The Greatest Silence: Rape in the Congo

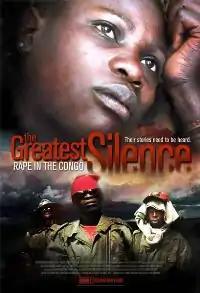

The Greatest Silence: Rape in the Congo is a 2007 documentary film directed by Lisa F. Jackson concerned with survivors of rape in the regions affected by ongoing conflicts stemming from the Second Congo War. Central to the film are moving interviews with the survivors themselves, as well as interviews with self-confessed rapist soldiers. "The Greatest Silence" was nominated for a Grand Jury Prize and won a Special Jury Prize at the 2008 Sundance Film Festival. It was also nominated for two News & Documentary Emmy Awards in 2009. It aired on HBO in January & February 2009.